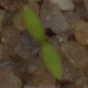
Label: common_chickweed